Christian August Broberg

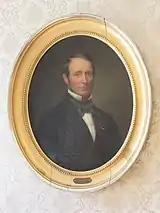
Painting of C. A. Broberg in the Geering House in Copenhagen

Broberg was also involved in the establishment of a number of other ventures. He was elected for the board of representatives of the Bank of Denmark in 1844. He was one of the founders of in 1853. In 1857, he was also a co-founder of and remained a member of the bank council until his death. Broberg was a driving force behind the appointment of Carl Frederik Tietgen to bank manager and later secured him extensive freedom of action. Broberg was a board member of many of the successful companies later founded by Tietgen.